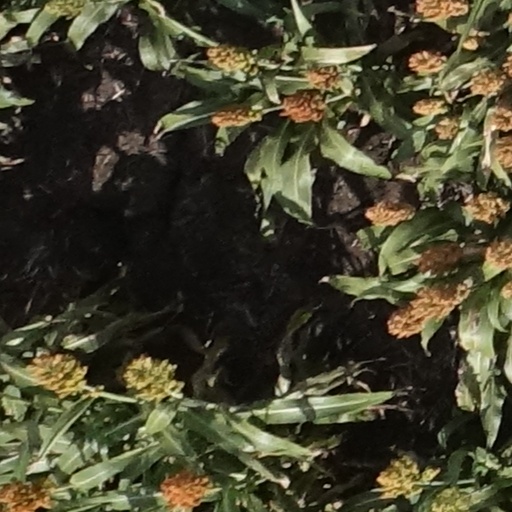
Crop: sorghum